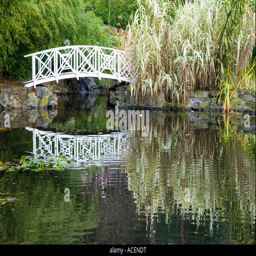
an arched wooden bridge over a water feature